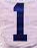
Number: 1